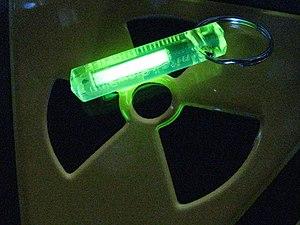
Le tritium, de symbole ³H ou T, est — comme notamment le protium et le deutérium — l'un des isotopes de l'hydrogène. Son noyau, appelé le triton, possède un proton et deux neutrons. Il a été mis en évidence en 1934, par Ernest Rutherford, dans la réaction nucléaire D + D → T + H.